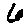
Label: 6